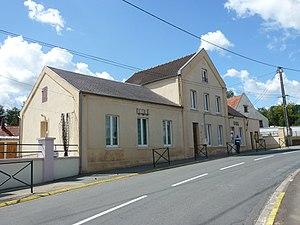
Saint-Martin-d'Hardinghem est une commune française située dans le département du Pas-de-Calais en région Hauts-de-France.